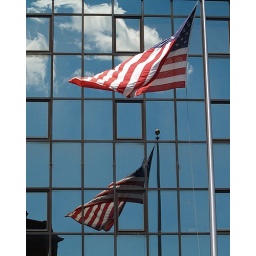
Flag and clouds reflected in office building window.